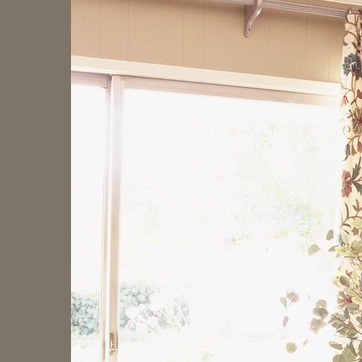
Material: glass